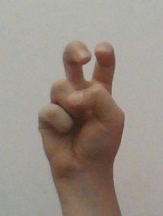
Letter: toot